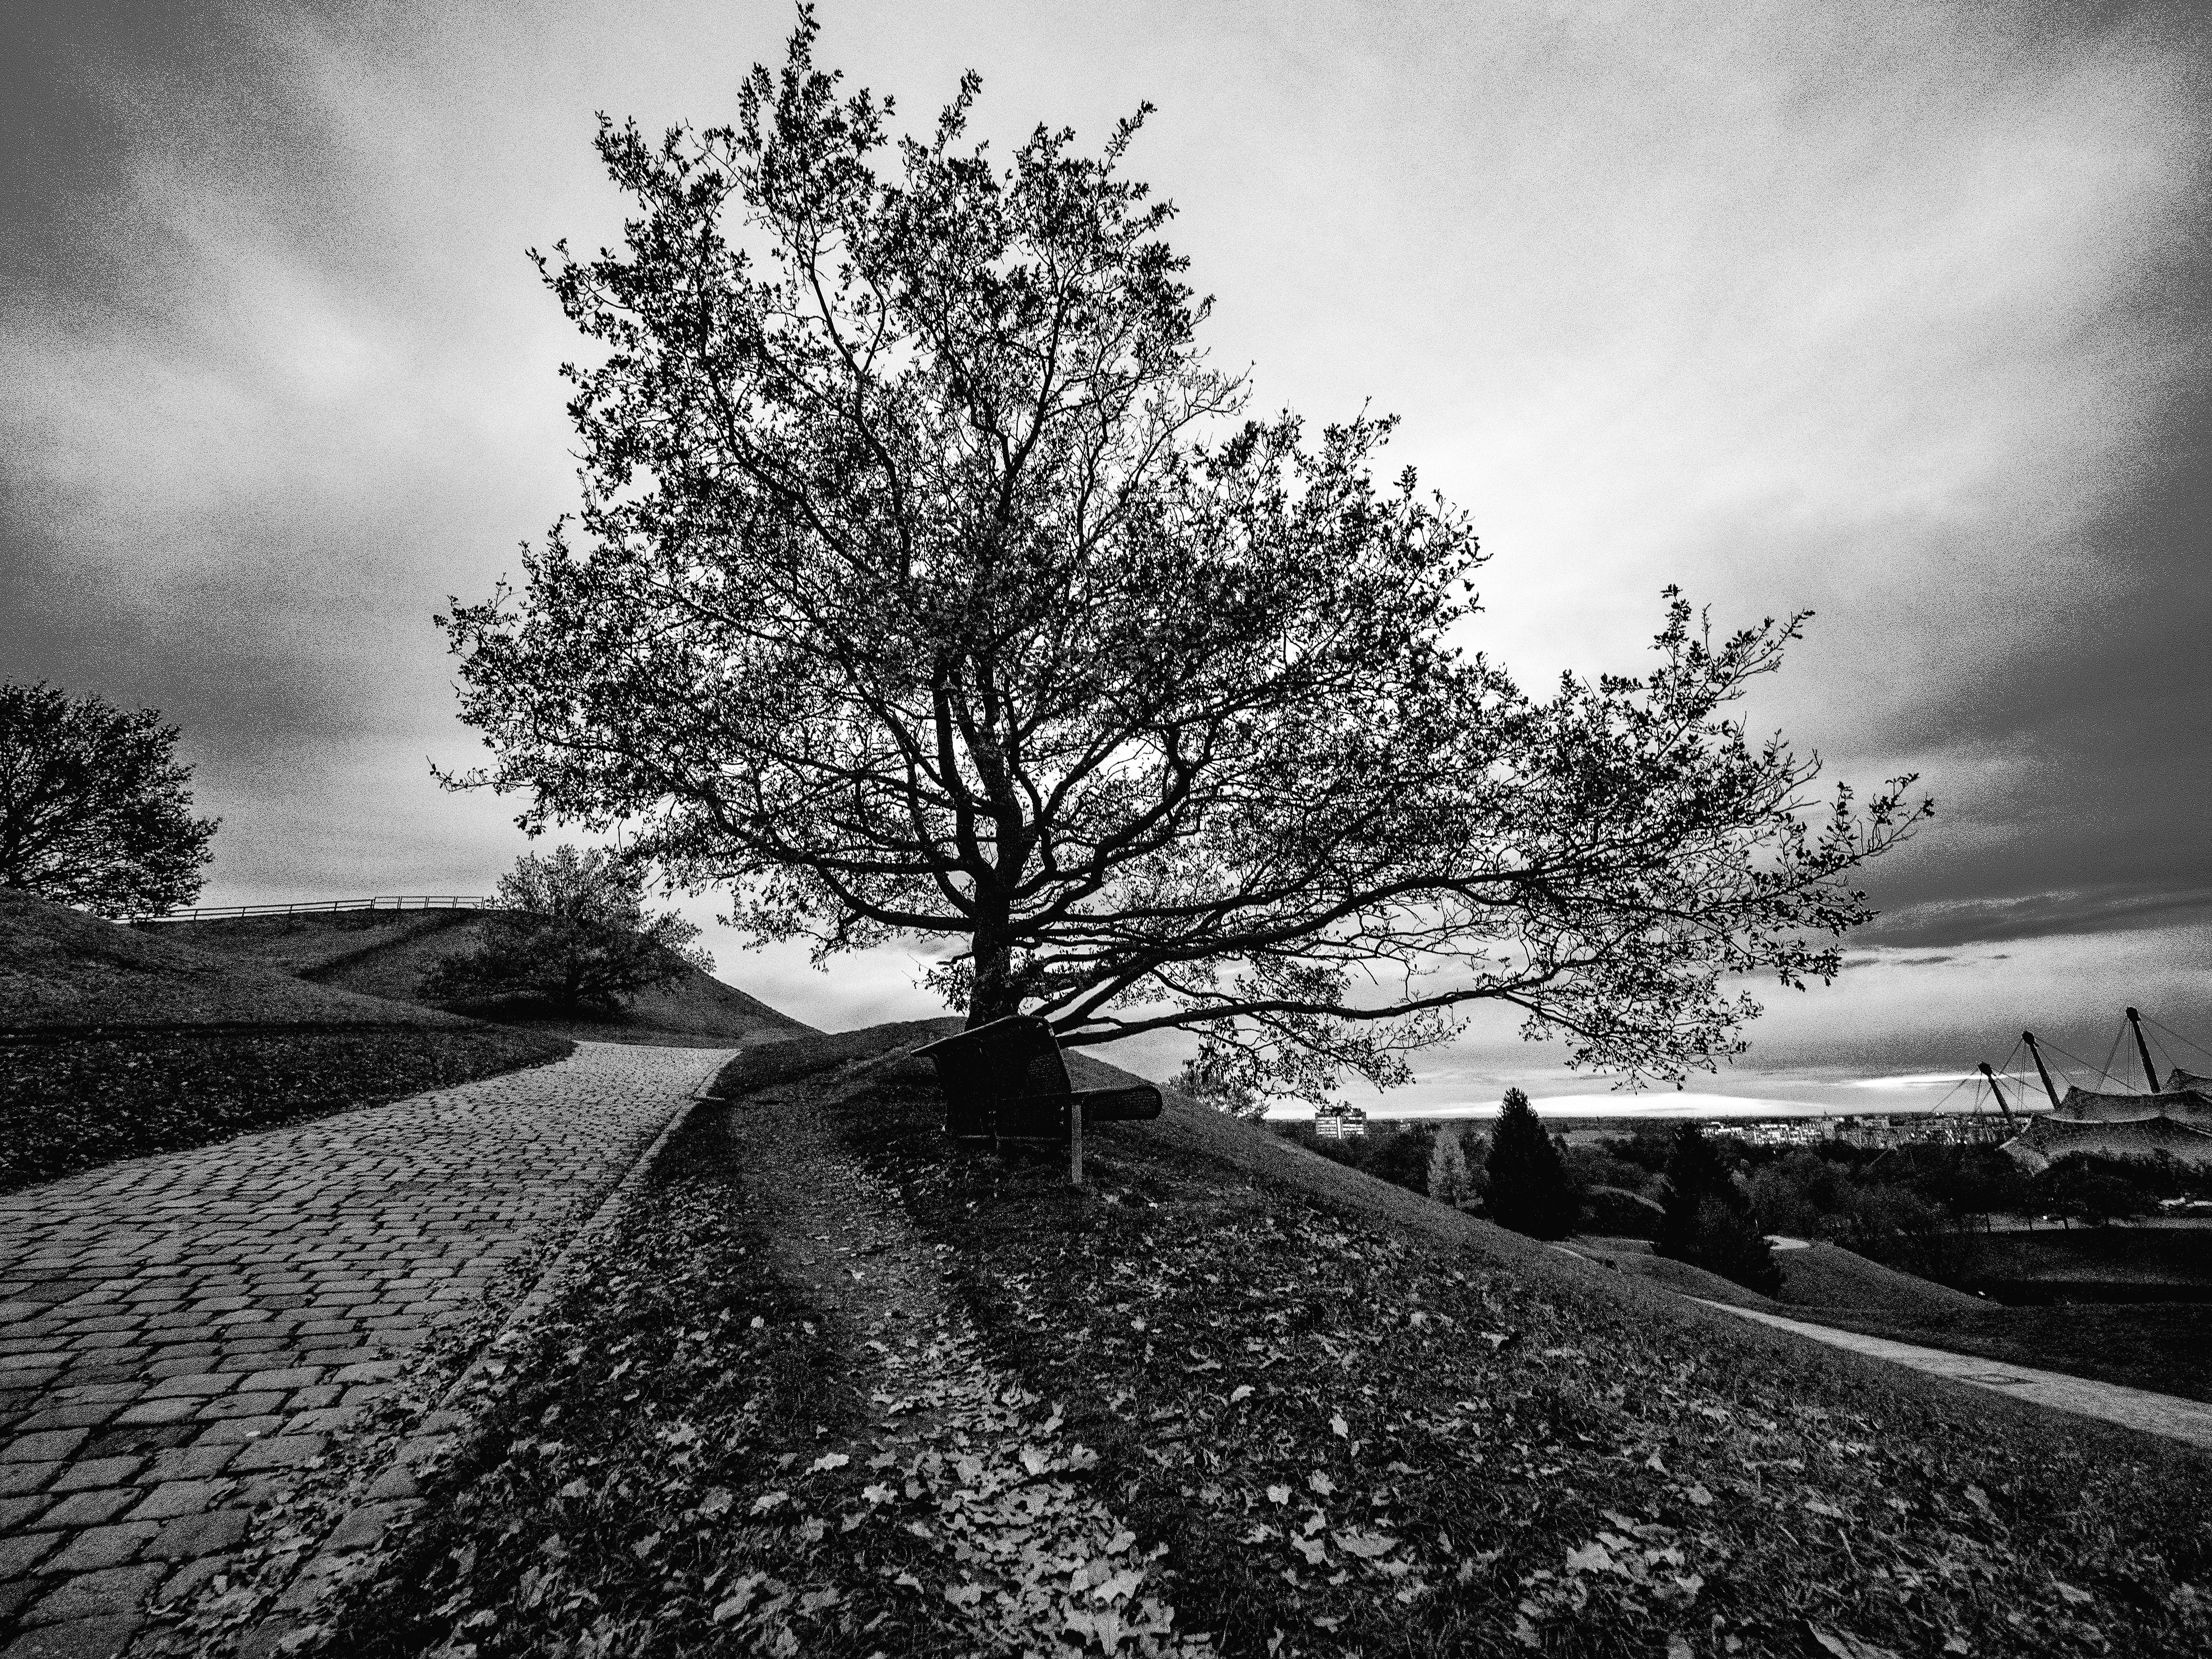
tree, nature, branch, winter, cloud, black and white, people, plant, sky, white, street, photography, sunlight, morning, leaf, flower, urban, color, darkness, black, monochrome, season, streetphotography, blackandwhite, germany, amazing, bayern, bavaria, bestoftheday, streetview, munich, mnchen, streetlife, muc, weitwinkel, streetphotographers, muenchen, minga, photooftheday, streetminimal, olympiapark, rural area, monochrome photography, atmospheric phenomenon, woody plant